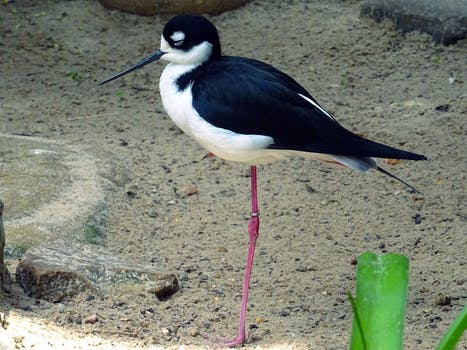
Label: No Watermark